Indian Military Academy

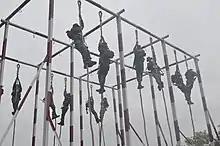
Physical endurance training for GCs

The academy is in the Doon Valley (Dronacharya Ashram), Uttarakhand. National Highway 72, the Dehradun–Chakrata Road, separates the North and South Campus. The campus of the academy covers an area of . The Chetwode Hall on the drill square, built in 1930, houses the administrative headquarters of IMA and is also the hub of academic training. It has lecture halls, computer labs and a cafe. On the opposite side of the drill square is the Khetarpal Auditorium. Opened in 1982, it has a seating capacity of over 1,500. A newer wing of the Chetwode building, added in 1938, houses the central library. It has over 100,000 volumes and subscriptions to hundreds of periodicals from across the world, in addition to multimedia sections. In addition, there are two branch libraries closer to the cadet barracks across the campus.